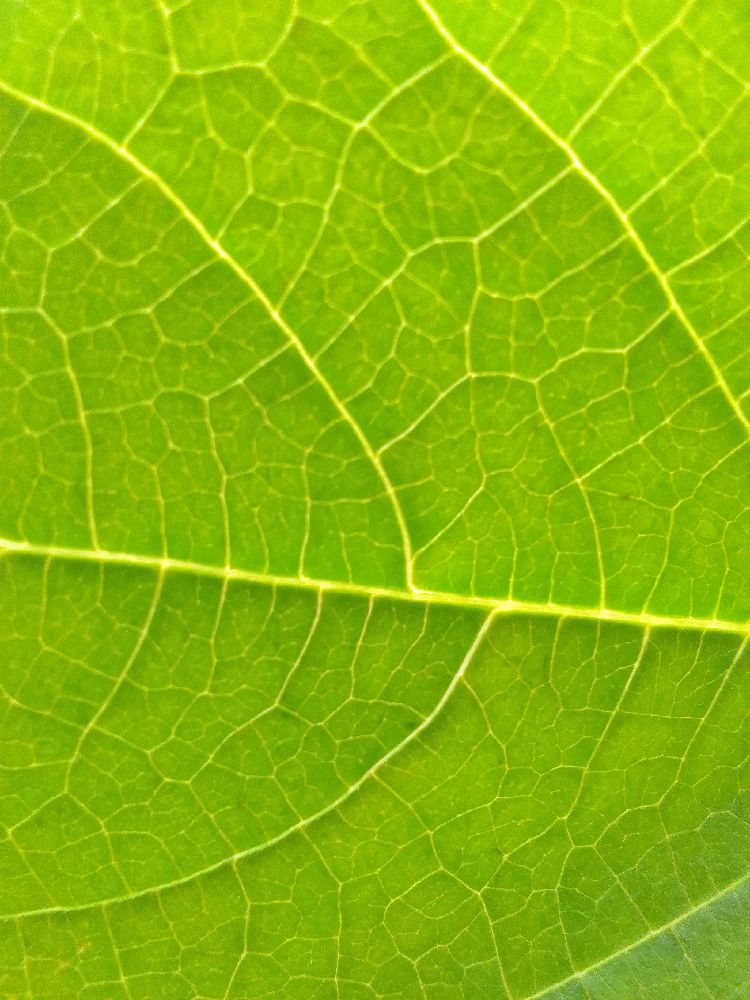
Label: healthy